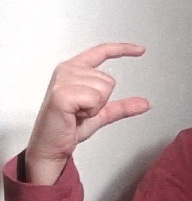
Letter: dal